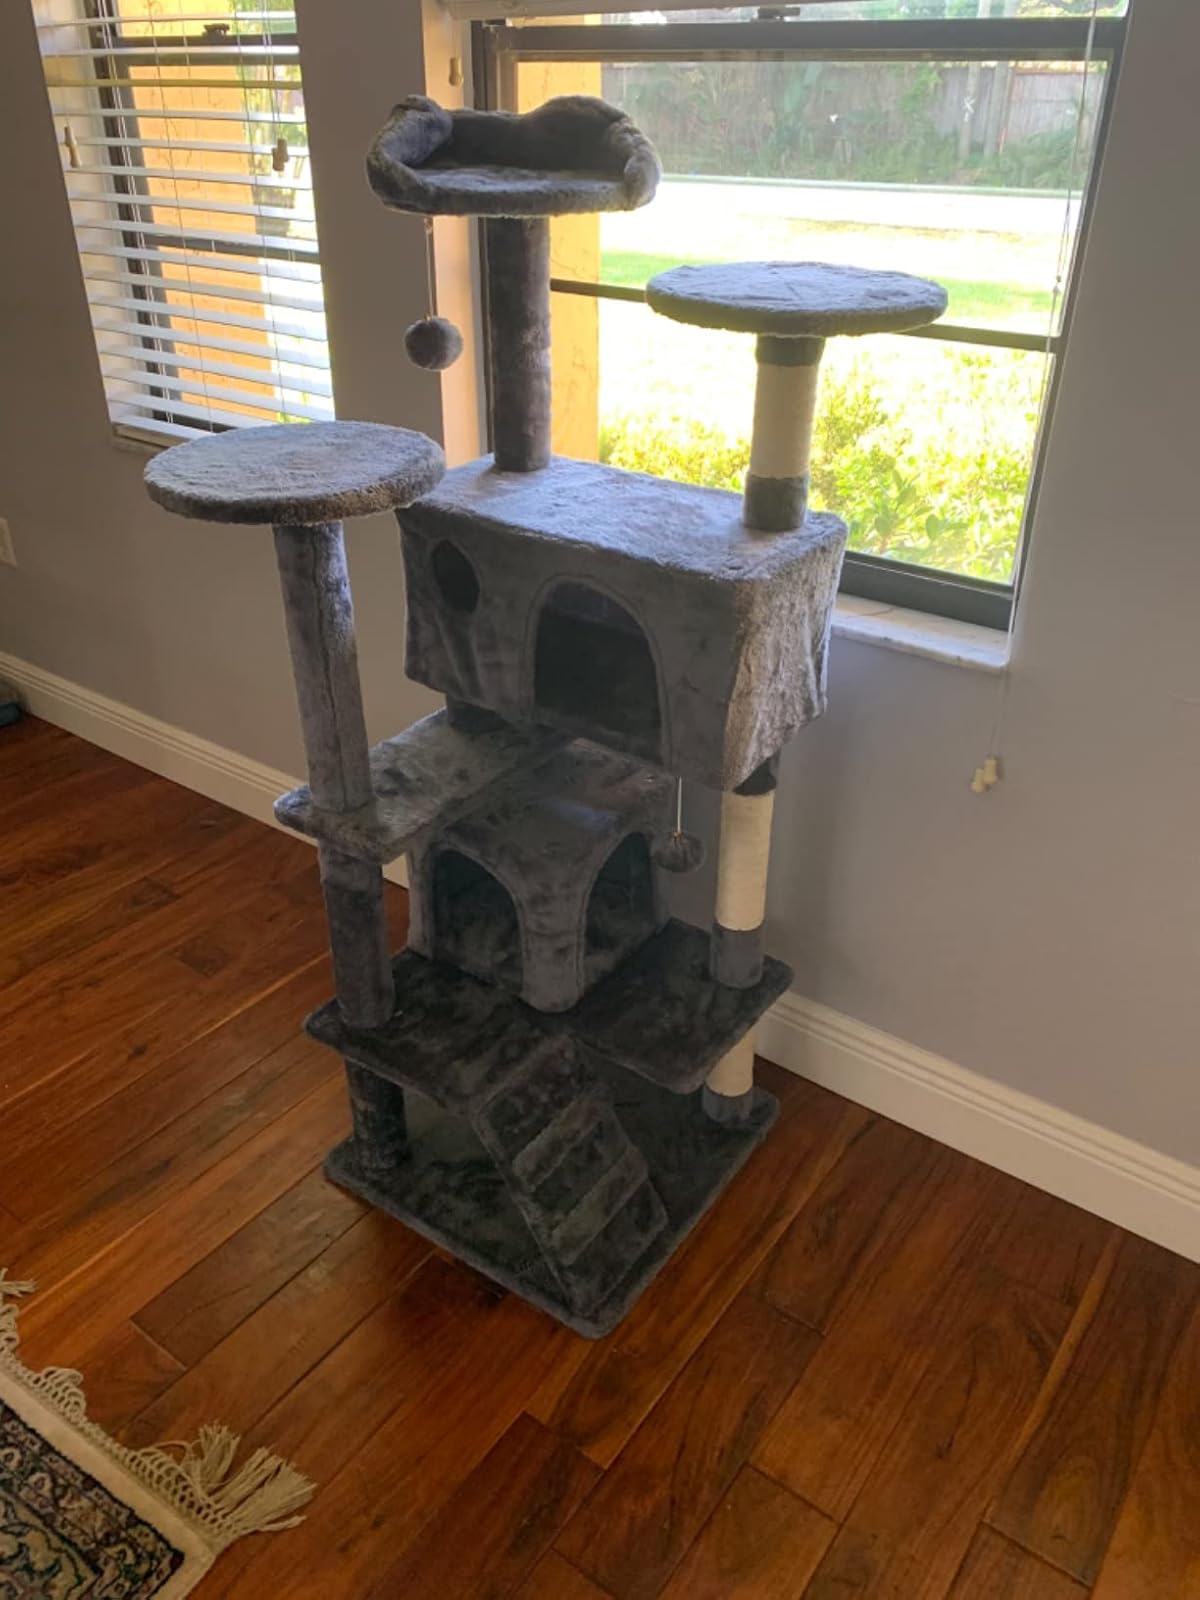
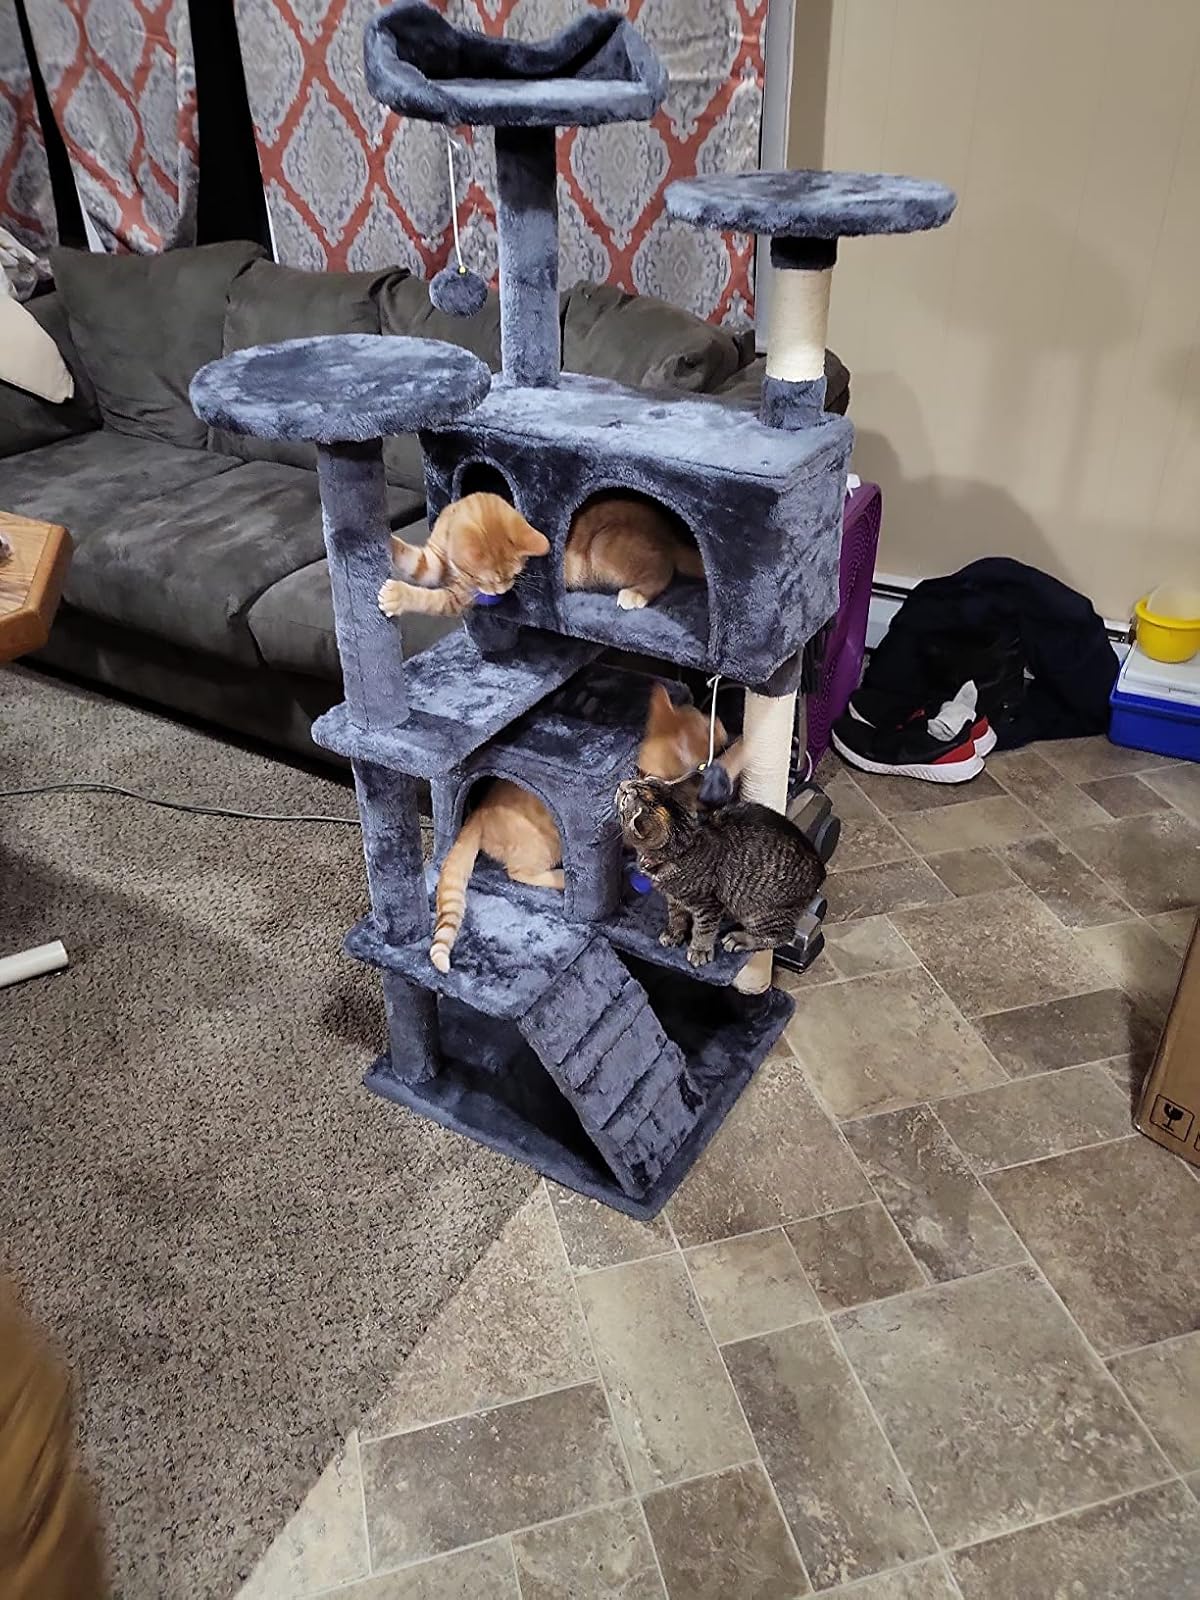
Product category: items_cat tree
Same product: yes